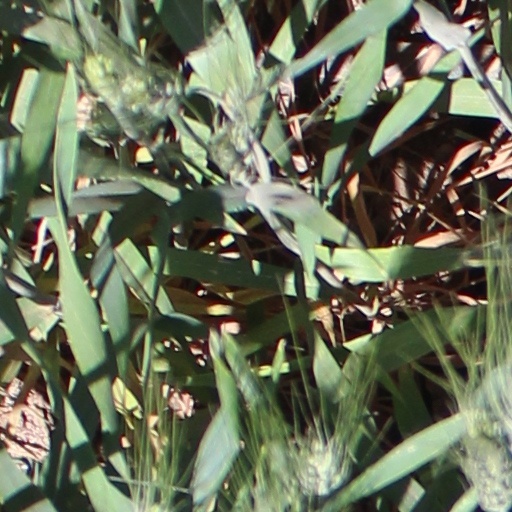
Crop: wheat